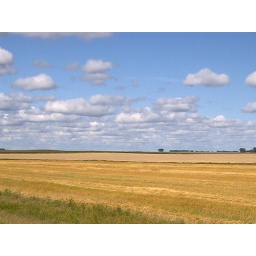
this field is by my house